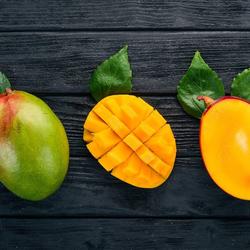
Label: Mango